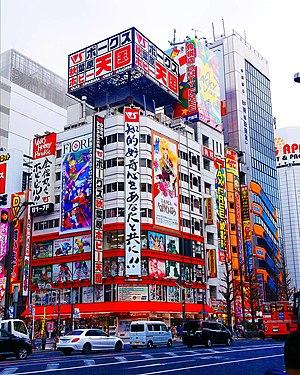
Akihabara est un quartier de Tokyo situé à cheval sur les arrondissements de Chiyoda et de Taitō. Il est célèbre pour ses très nombreuses boutiques d'électronique et pour les mangas qui s'y trouvent. Il est connu dans le monde sous le nom de Akihabara Electric Town. Le centre de ce quartier est la gare d'Akihabara.